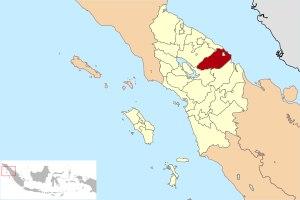
Le sultanat d'Asahan était un État princier d'Indonésie situé sur la côte nord-est de l'île de Sumatra. Sa capitale était Tanjungbalai. Aujourd'hui, Asahan est un kabupaten de la province de Sumatra du Nord.